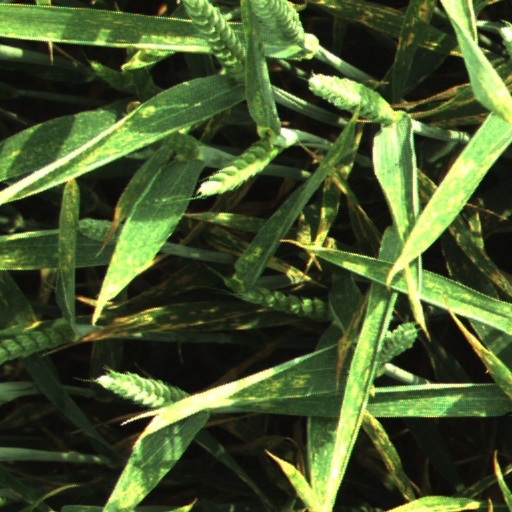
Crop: wheat